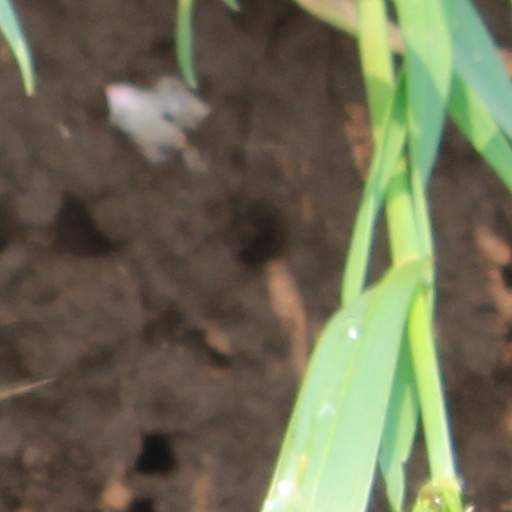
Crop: wheat